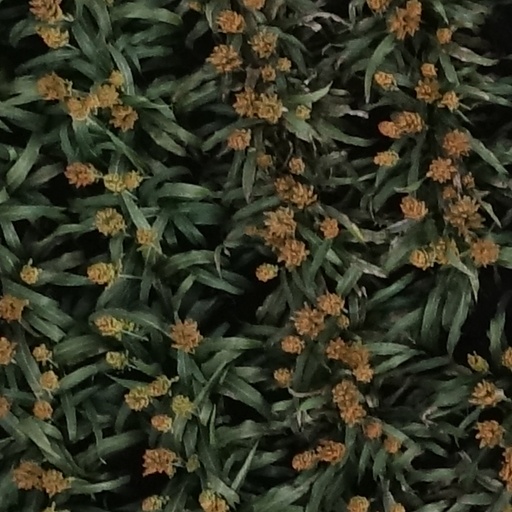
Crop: sorghum